Persephone

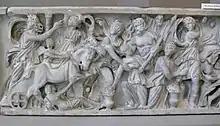
Sarcophagus with the abduction of Persephone. Walters Art Museum. Baltimore, Maryland

Persephone's abduction by Hades is mentioned briefly in Hesiod's "Theogony", and is told in considerable detail in the "Homeric Hymn to Demeter". Zeus, it is said, permitted Hades, who was in love with the beautiful Persephone, to abduct her as her mother Demeter was not likely to allow her daughter to go down to Hades. Persephone was gathering flowers, along with the Oceanids, and the goddesses Pallas Athena and Artemis, as the "Homeric Hymn" says, in a field when Hades came to abduct her, bursting through a cleft in the earth. In another version of the myth, Persephone had her own personal companions whom Demeter turned into the half bird sirens as punishment for failing to prevent her daughter's abduction.